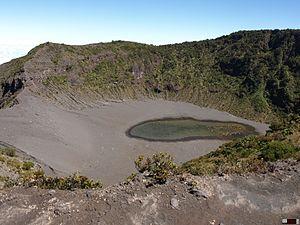
L'Irazú est un stratovolcan actif situé dans la cordillère Centrale, au Costa Rica. Il culmine à 3 432 mètres d'altitude. Le cratère héberge un lac acide, qui s'est lentement évaporé en avril 2013 à la suite de la reprise de l'activité volcanique.